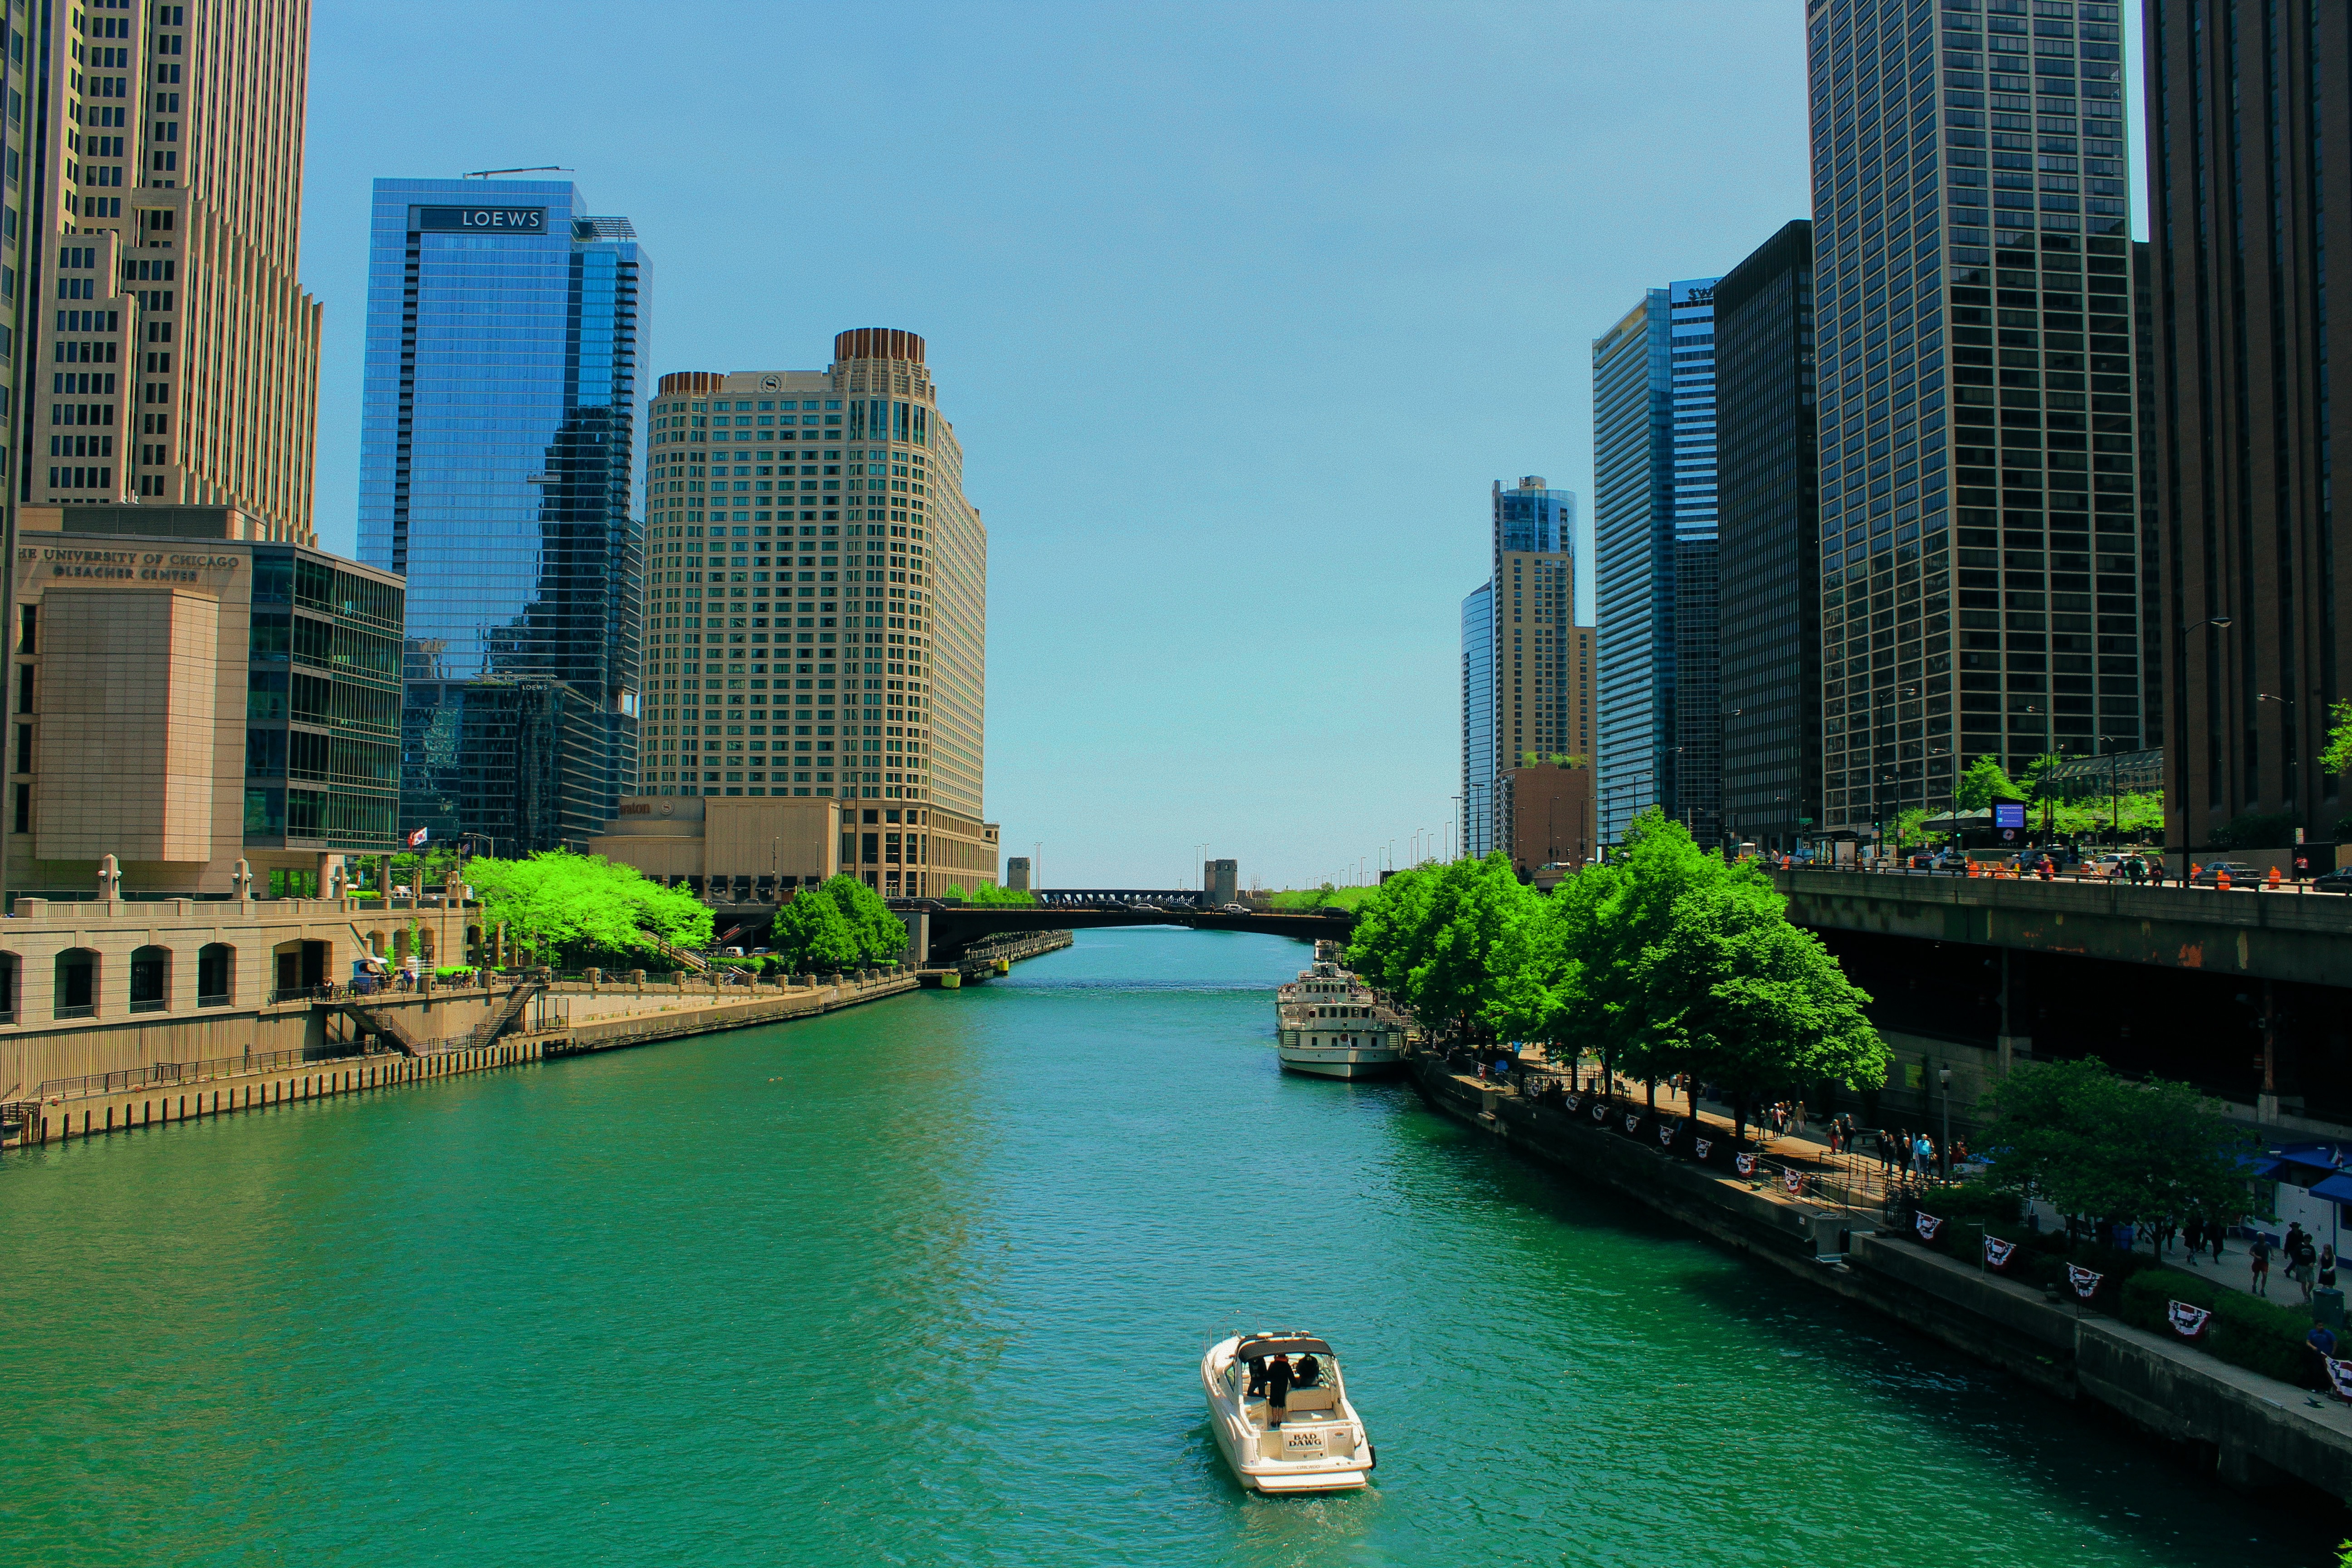
skyline, city, skyscraper, river, cityscape, downtown, landmark, tourism, waterway, condominium, urban area, geographical feature, human settlement, metropolitan area